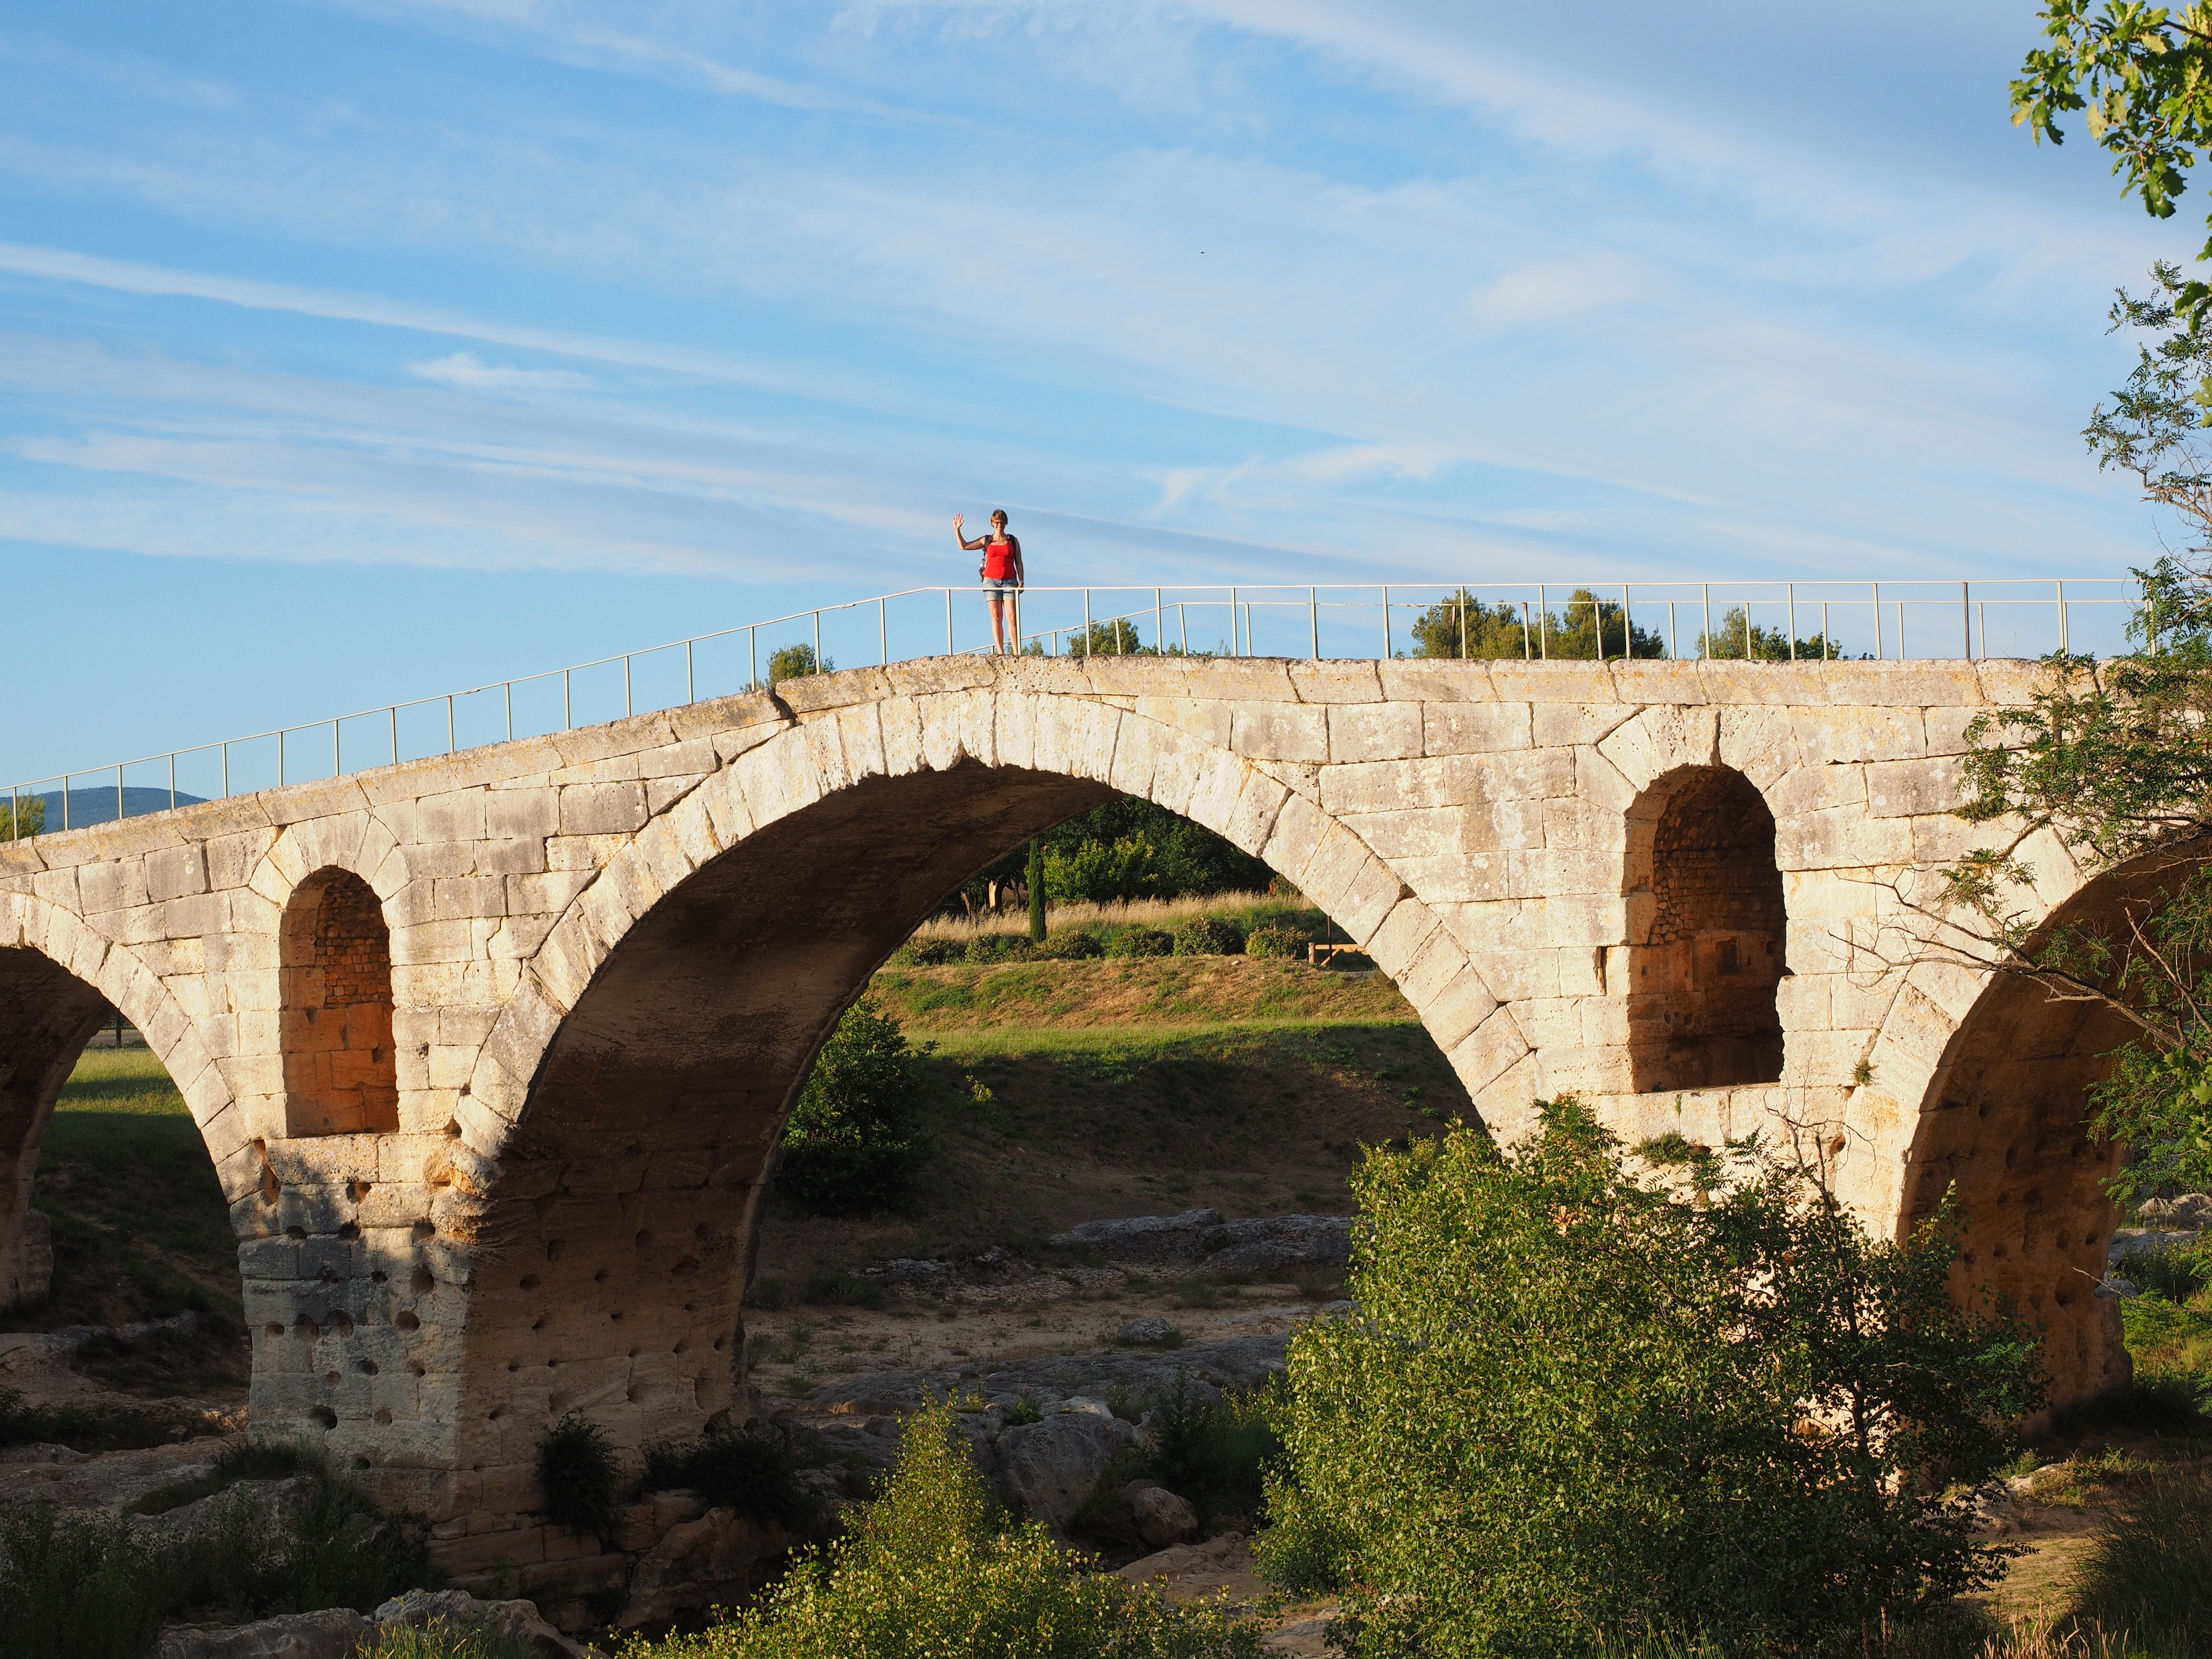
person, architecture, bridge, wave, building, river, france, arch, landmark, waterway, provence, roman, viaduct, aqueduct, arch bridge, devil's bridge, pont julien, roman stone arch bridge, stone arch bridge, calavon, department vaucluse, via domitia, roman road, ancient history, nonbuilding structure